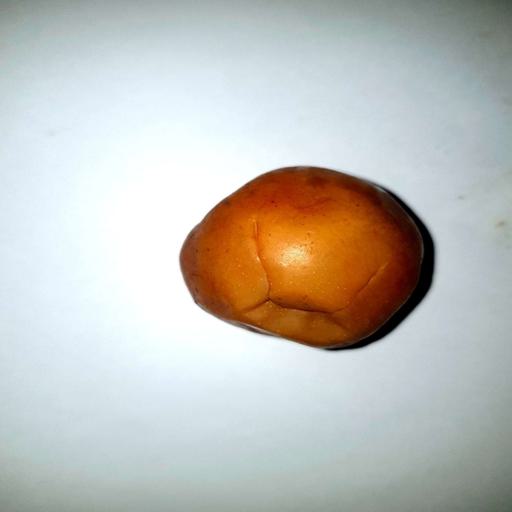
Label: bruised